Edwin D. Ricketts

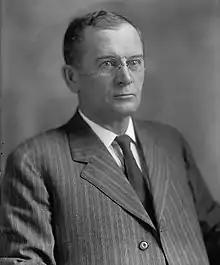

Edwin Darlington Ricketts (August 3, 1867 – July 3, 1937) was an American lawyer and politician who served as a U.S. Representative from Ohio for three terms in the early 20th century.